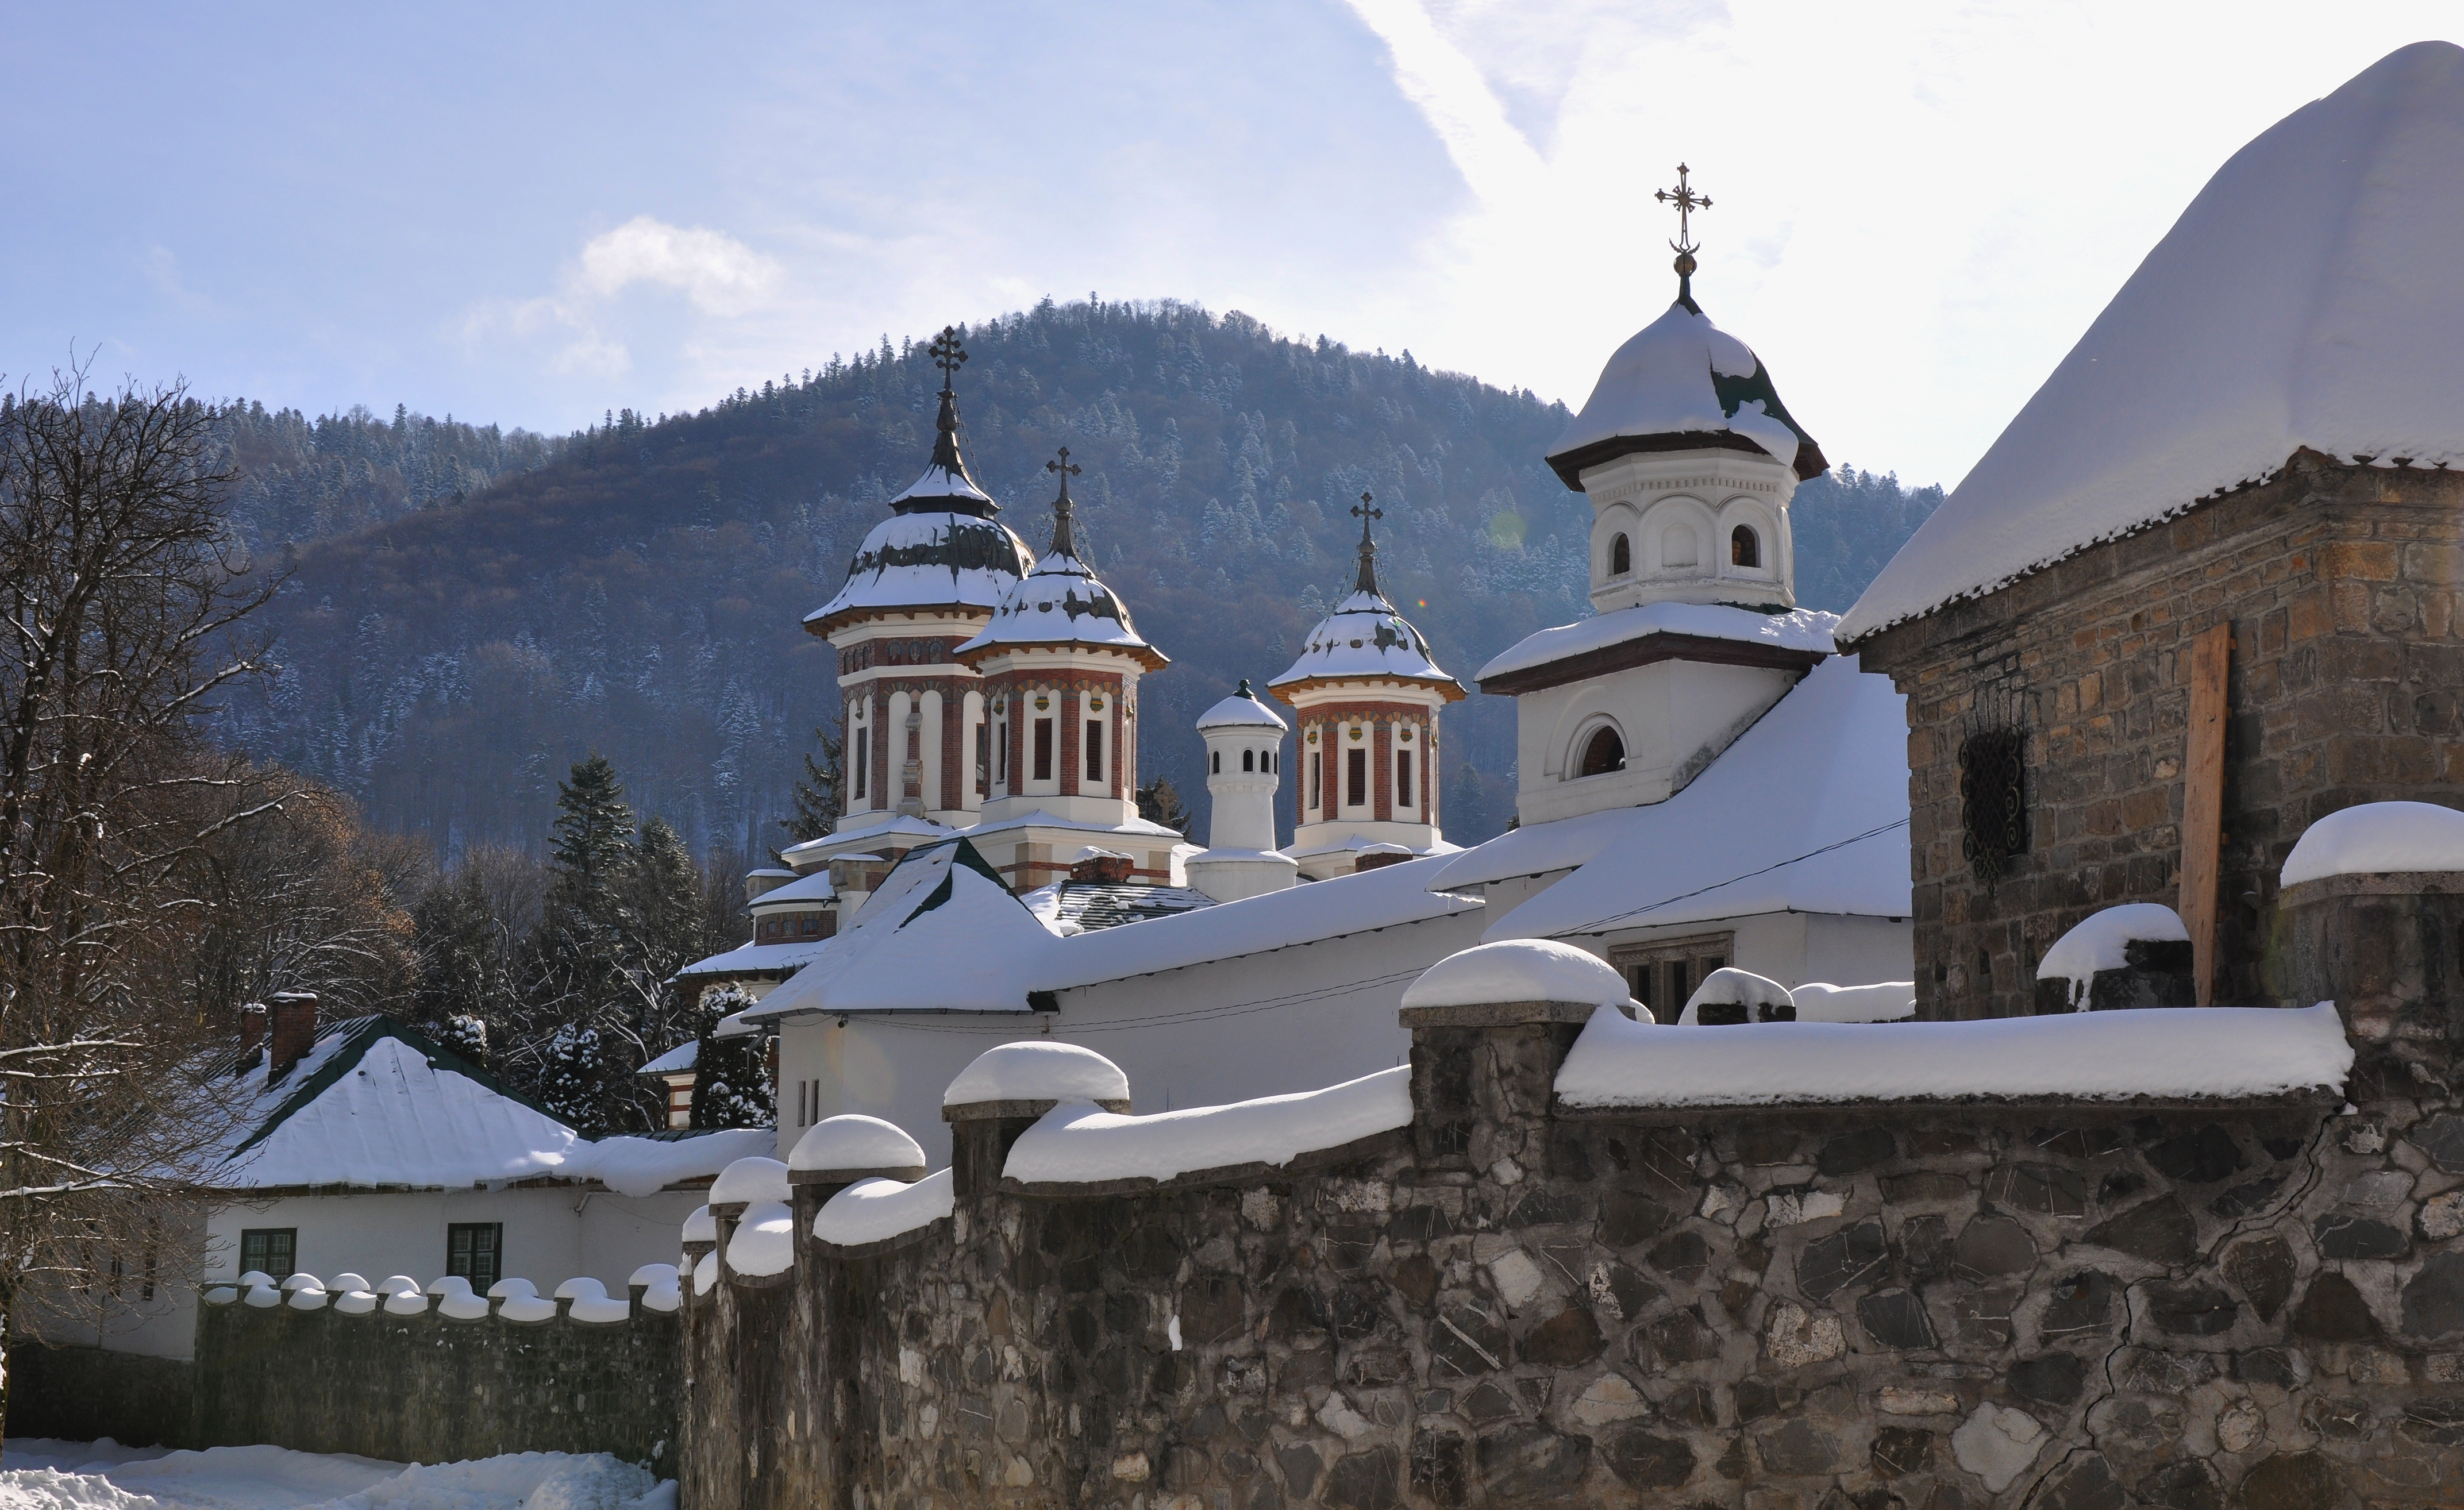
snow, winter, architecture, photography, building, chateau, mountain range, monument, photo, weather, religion, church, christian, season, place of worship, photos, religious, free, de, monastery, churches, fotografie, christianity, romana, orthodox, eastern, estate, romania, bor, biserica, arhitectura, orthodoxy, romanian, ortodoxa, patrimoniu, manastirea, manastire, ortodoxia, ortodoxie, ecclesiastical, bisericeasc, cladire, edificiu, sinaia, lmiphiiaa16691, cre tinism, cre tin